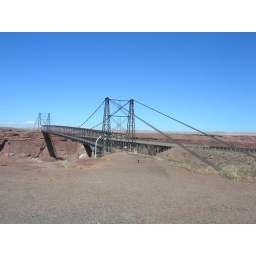
Cameron, Arizona. Constructed in 1911, it originally carried US Hwy 89 over the river until the current bridge was built.